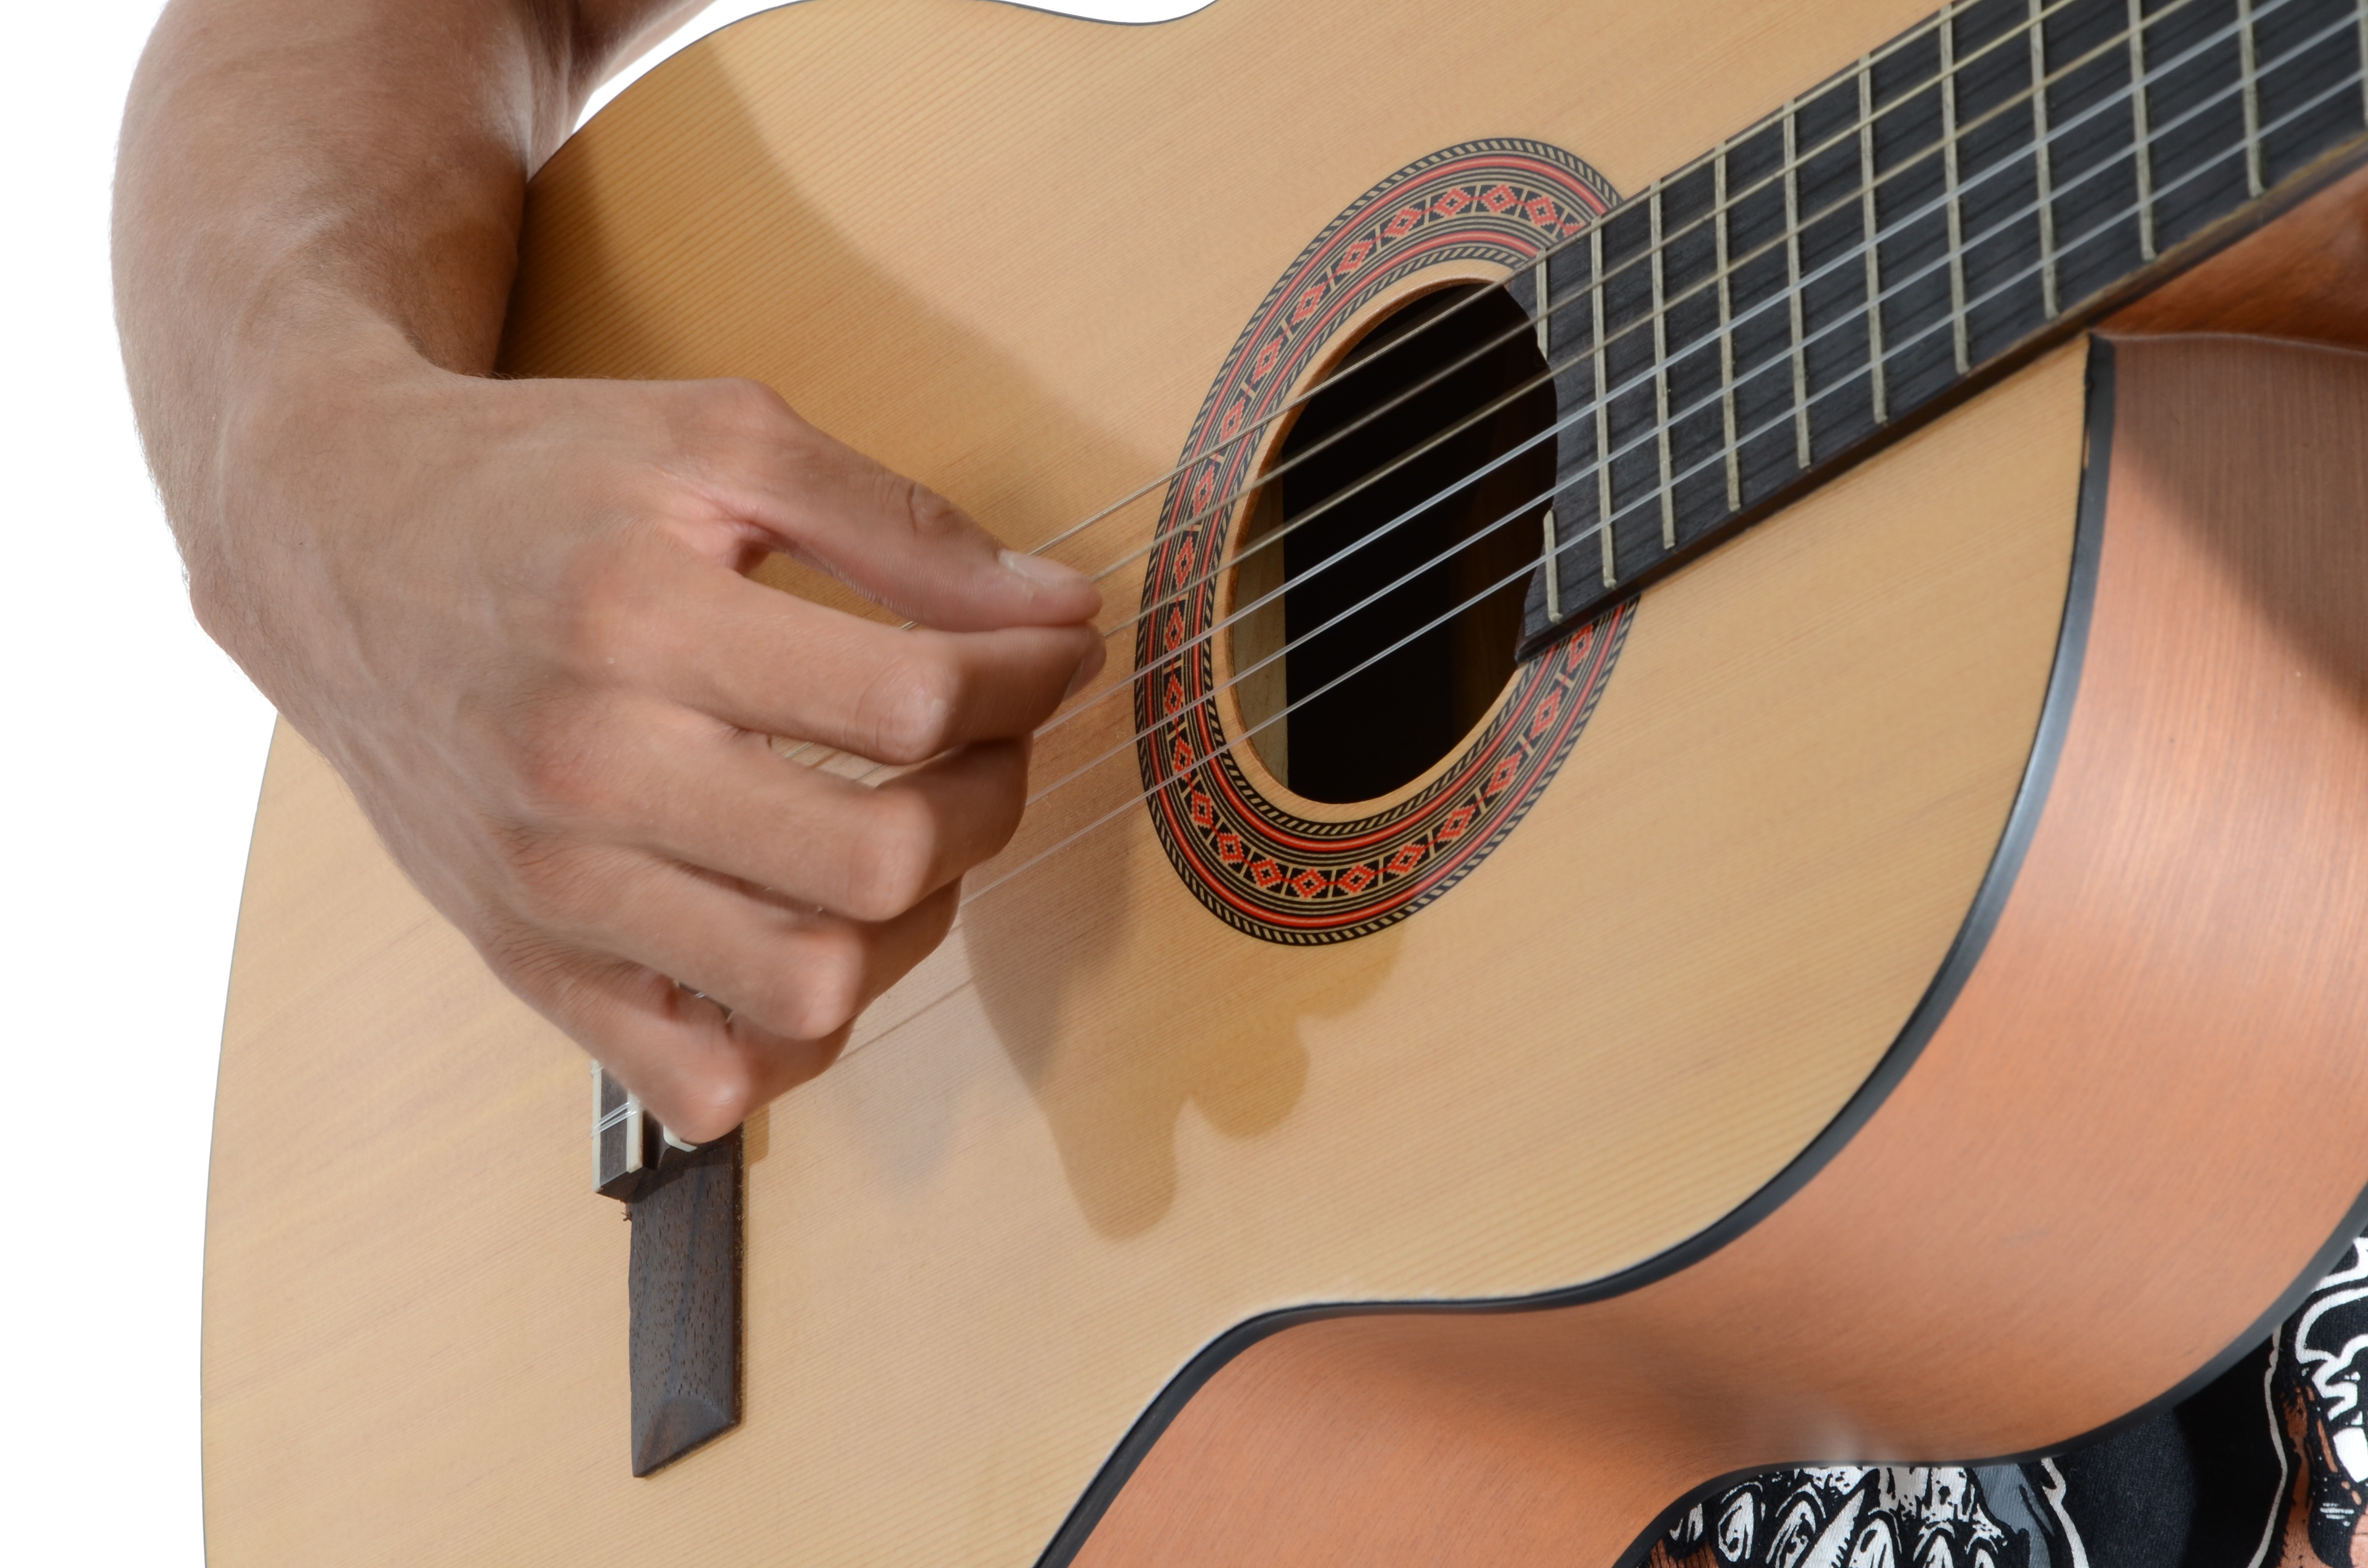
hand, music, guitar, acoustic guitar, musician, arm, musical instrument, ukulele, guitarist, string instrument, plucked string instruments